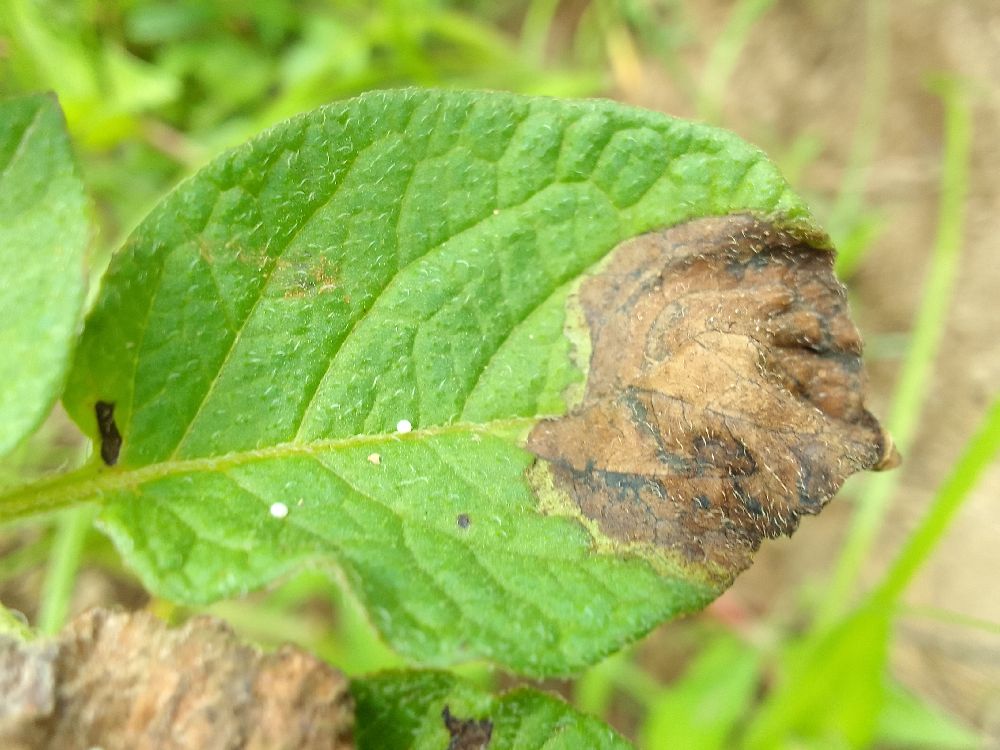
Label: Late blight